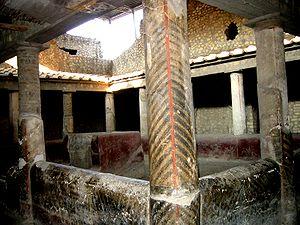
Oplontis est un site mentionné par la table de Peutinger sur l'emplacement de Torre Annunziata, ville actuelle de la Province de Naples, dans la région Campanie en Italie, enseveli comme Pompéi, Herculanum et Stabies sous l'éruption du Vésuve en 79.
La Villa Poppaea est une villa romaine se trouvant entre Naples et Sorrente, dans l'actuelle province de Naples, dans le sud de l'Italie ; elle fut construite vers le Iᵉʳ siècle.